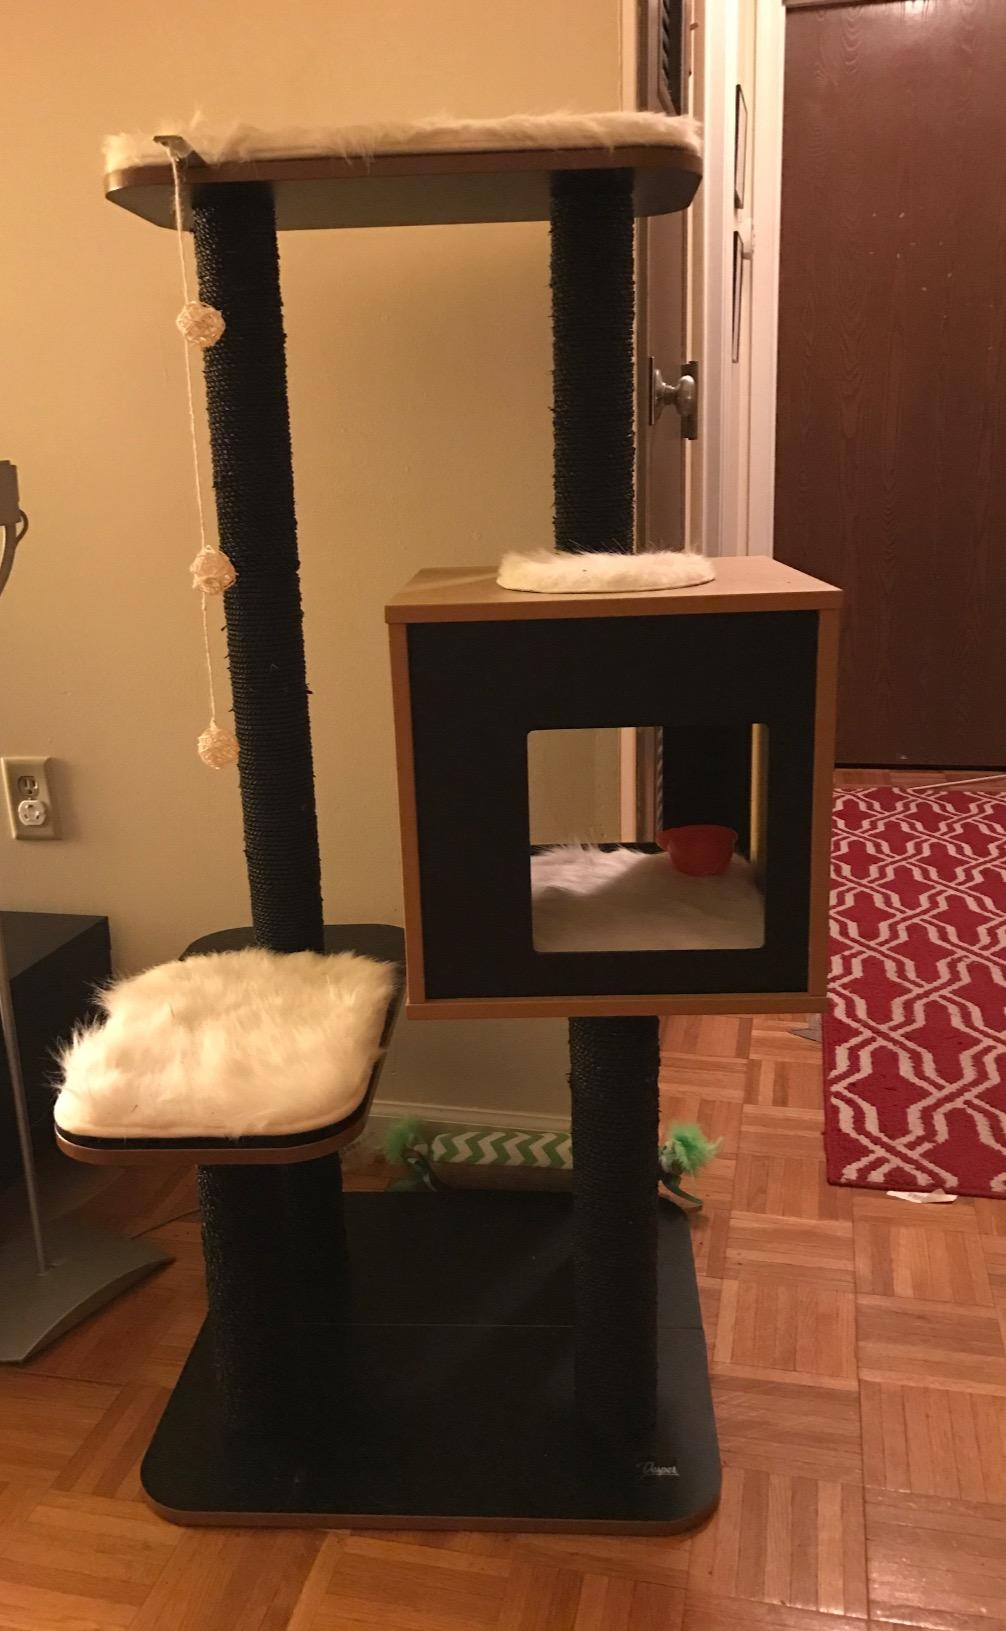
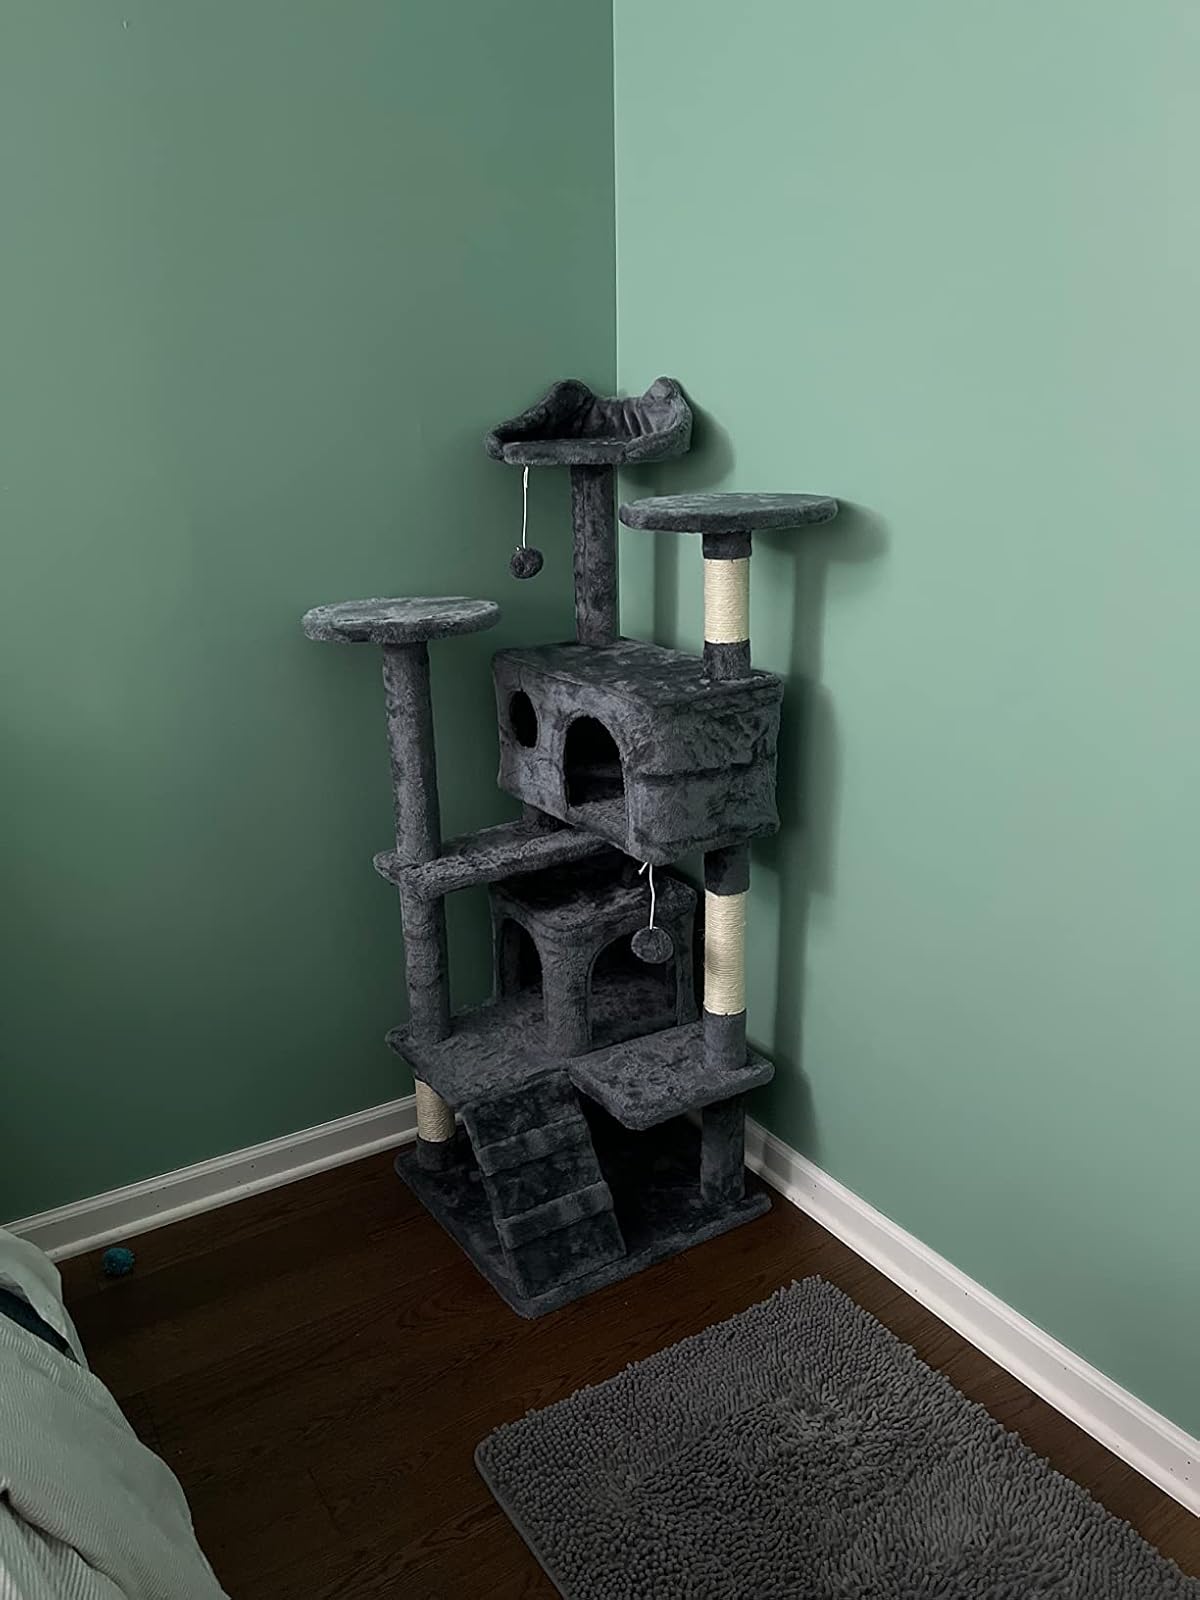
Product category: items_cat tree
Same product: no